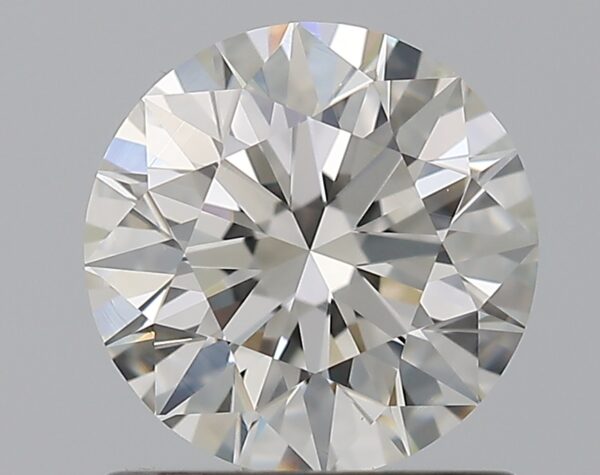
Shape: round
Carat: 1.02
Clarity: VS1
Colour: I
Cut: EX
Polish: EX
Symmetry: EX
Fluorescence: N
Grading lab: GIA
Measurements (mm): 6.4 x 6.43 x 4.02